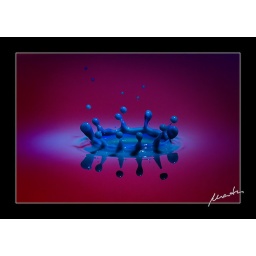
Last moments of a blue crown sinking in the water